Raëlian beliefs and practices

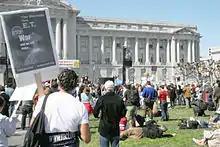
A Raëlian protest sign is raised at a political rally, demanding the return of U.S. troops

Raëlians routinely advocate sex-positive feminism and genetically modified food and actively protest against wars in addition to the Catholic Church. For example, a photographer of the "Associated Press" snapped a picture of half-naked Raëlian women wearing pasties as part of an anti-war demonstration in Seoul, Korea. A snapshot by "Agence France-Presse" revealed Raëlians in white alien costumes with signs bearing the message "NO WAR ... ET wants Peace, too!". On 6 August 2003, the first day of Raëlian year 58 AH, a tech article on the "USA Today" newspaper mentions an "unlikely ally" of the Monsanto Company, the Raëlian Movement of Brazil. The movement gave vocal support in response to the company's support for genetically modified organisms particularly in their country. Brazilian farmers have been using Monsanto's genetically engineered soy plant as well as the glyphosate herbicide to which it was artificially adapted. The Raëlians spoke against the Brazilian government's ban on GMOs.